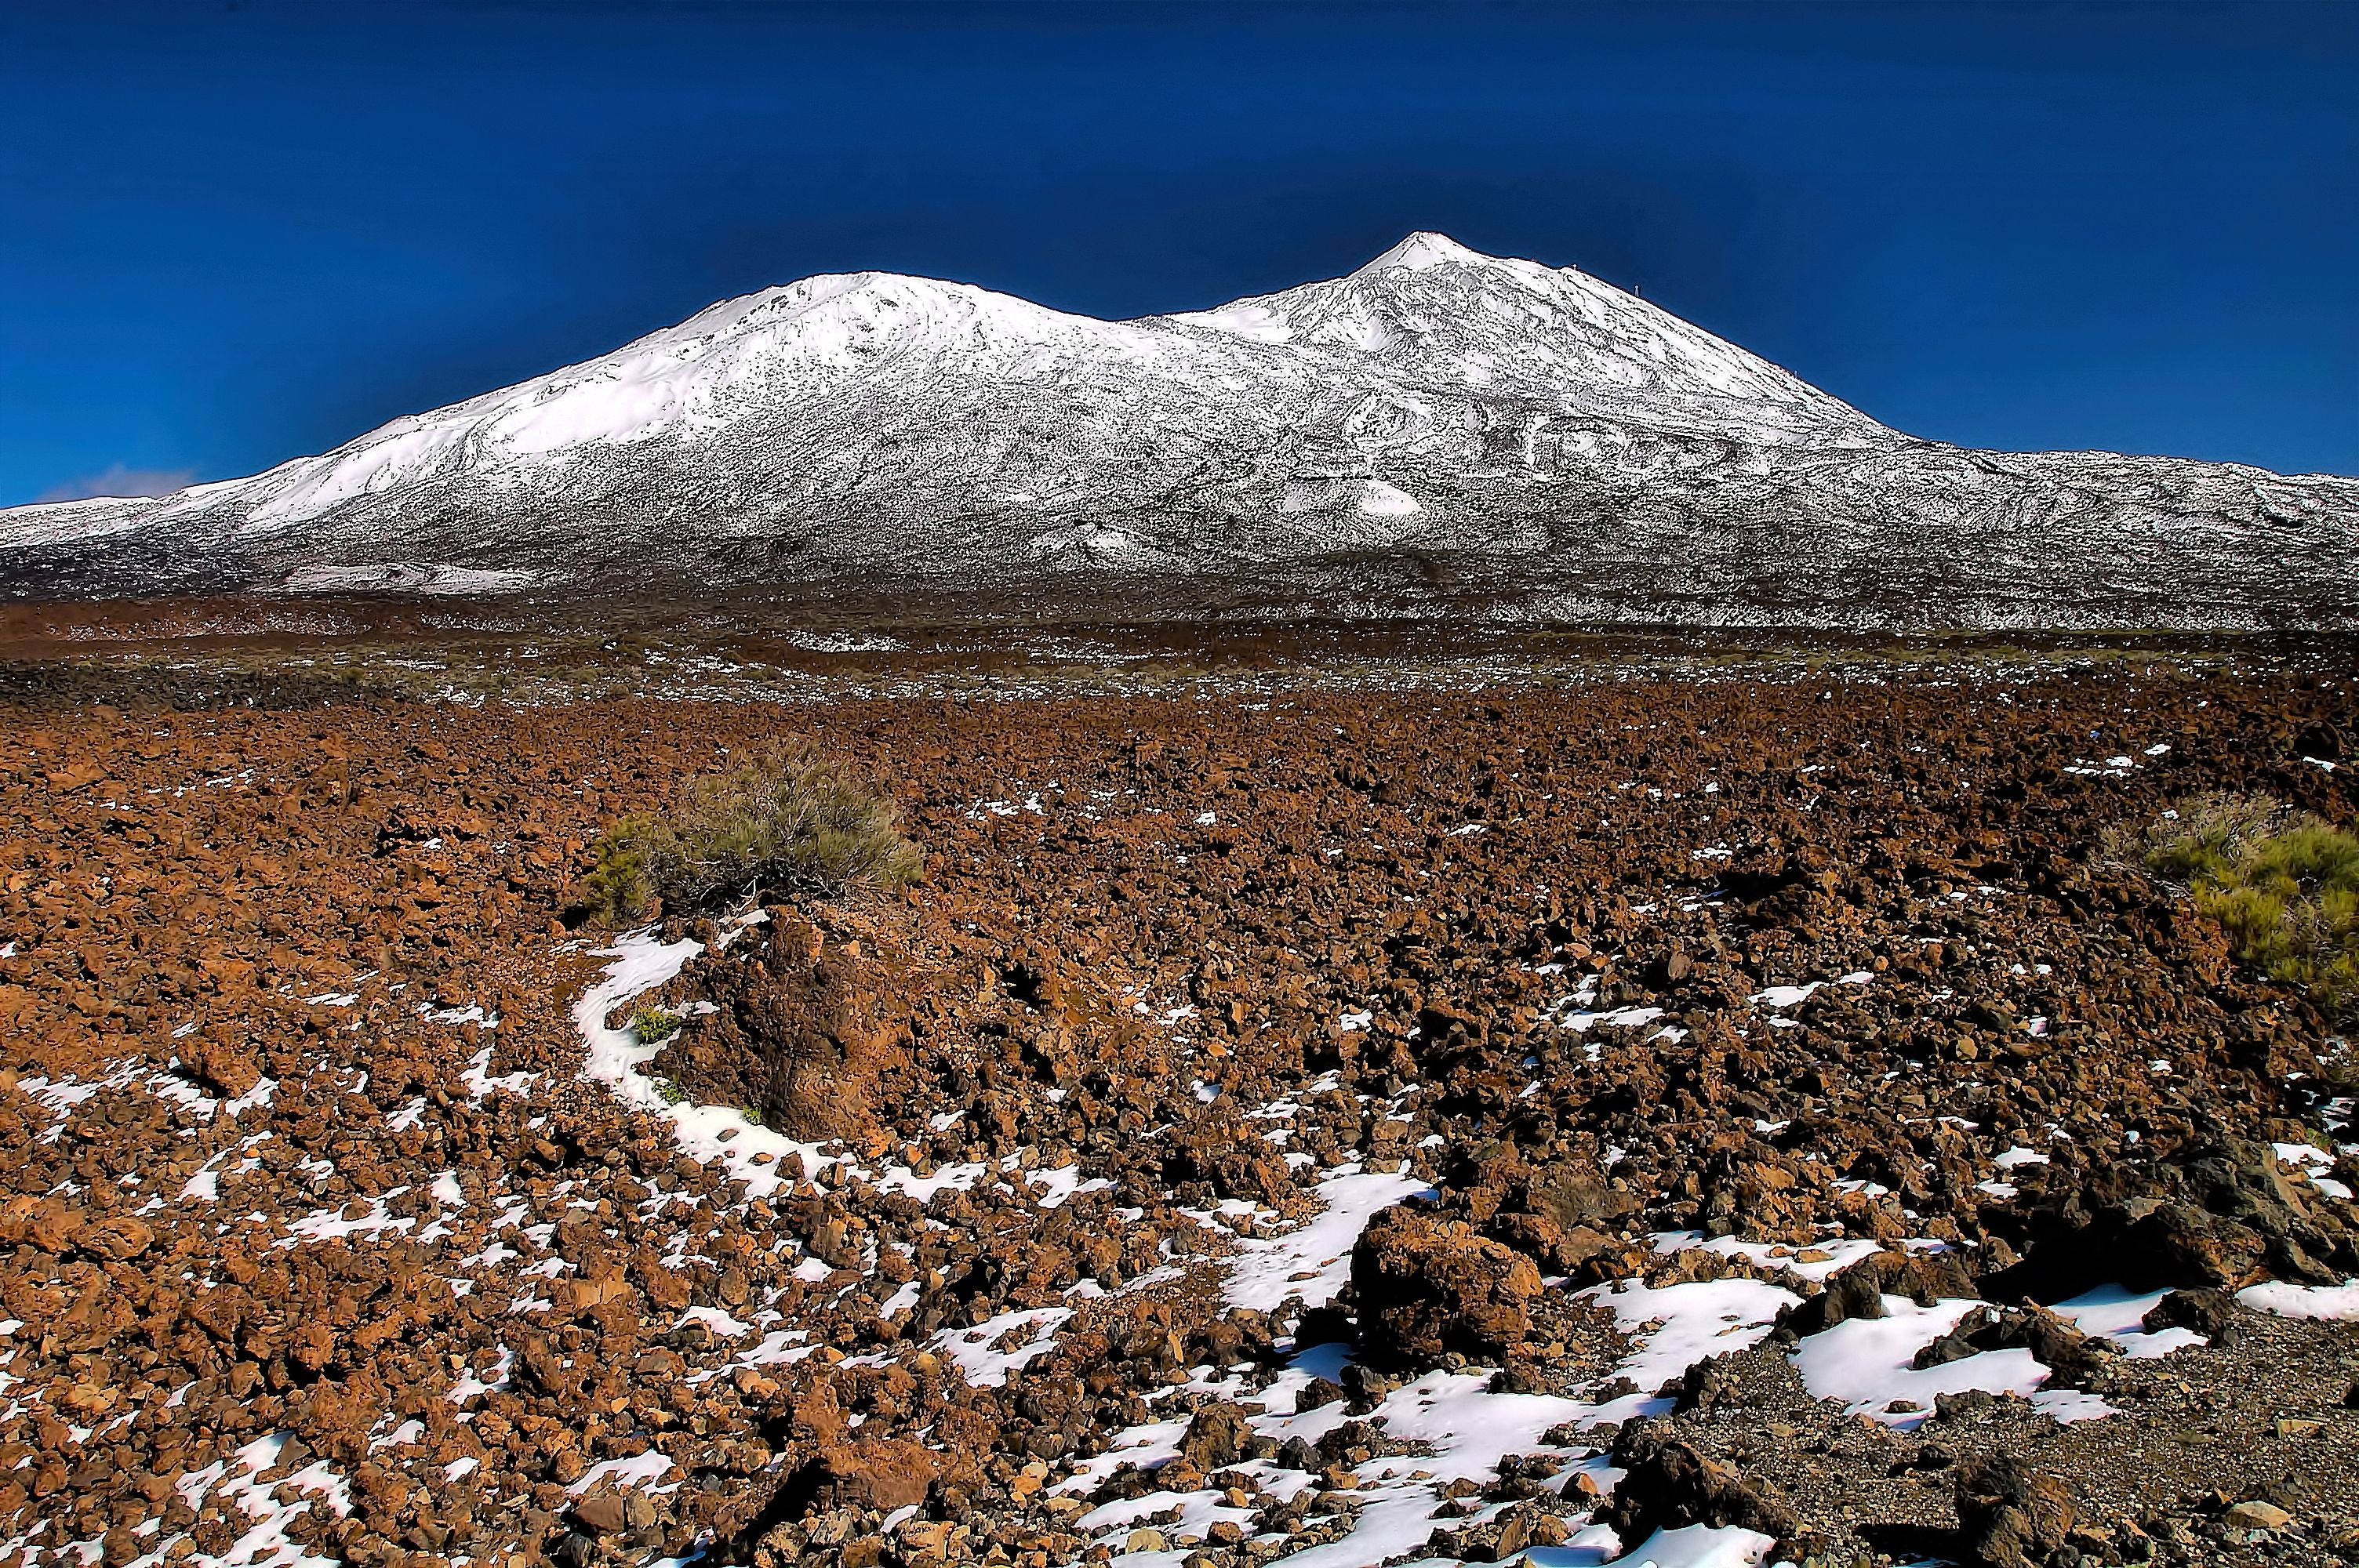
landscape, nature, rock, wilderness, mountain, snow, winter, hill, mountain range, season, ridge, summit, geology, plateau, fell, ecosystem, tundra, moraine, landform, natural environment, geographical feature, mountainous landforms, geological phenomenon